2008 WWE Draft

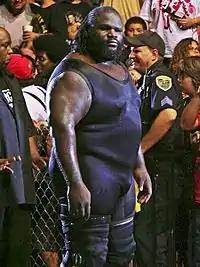
Mark Henry was the 12th pick in the 2008 WWE Draft

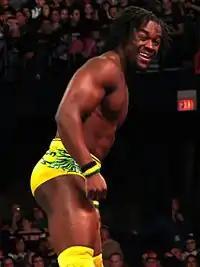
Kofi Kingston was the final, 28th overall, draft pick in the 2008 WWE Draft

Jim Ross, one of the draftees, was unaware he was to switch brands during the draft. After the draft, Ross was on the verge of quitting his job as a commentator for WWE, as he was angry at the fact he was leaving the "Raw" brand, where he had commentated for over ten years. Ross stated on his official blog that he was about to quit WWE, but he decided to continue to work for the company and make the best of working on "SmackDown." After the Draft, the "ECW" brand was left without a world championship, after the ECW Champion Kane was drafted to "Raw." As a result of pre-draft stipulations, champions took their championships to their new brand and made them property of that brand. "SmackDown," however, lost their secondary championship, after United States Champion Matt Hardy was drafted to the "ECW" brand, in the process making the title ECW property, but gained another top-tier championship when WWE Champion Triple H was drafted to the "SmackDown" brand, in the process making the title "SmackDown" exclusive for the first time since 2005. The result of Triple H being drafted was the loss of the Raw brand's world championship. After the draft, the ECW Championship moved back to ECW when Mark Henry defeated Kane and Big Show in a Triple Threat match at Night of Champions, leaving Raw without any top-tier championships. On the June 30, 2008 episode of "Raw", the Raw brand regained a world championship, after Money in the Bank contract holder, CM Punk, cashed in his contract and defeated the World Heavyweight Champion, Edge. Lastly, the United States Championship returned to SmackDown after Shelton Benjamin defeated Matt Hardy at The Great American Bash pay-per-view on July 20. Trevor Murdoch and Big Daddy V were both later released from WWE prior to their first appearances on SmackDown after being drafted. Chuck Palumbo was also later released from the WWE prior to his first appearance on "Raw" after being drafted. Umaga died in 2009 from an accidental drug overdose, while Big Daddy V died in 2014 of heart failure.